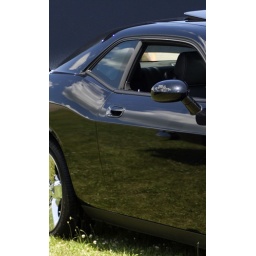
cloud in the mirror